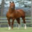
Label: horse